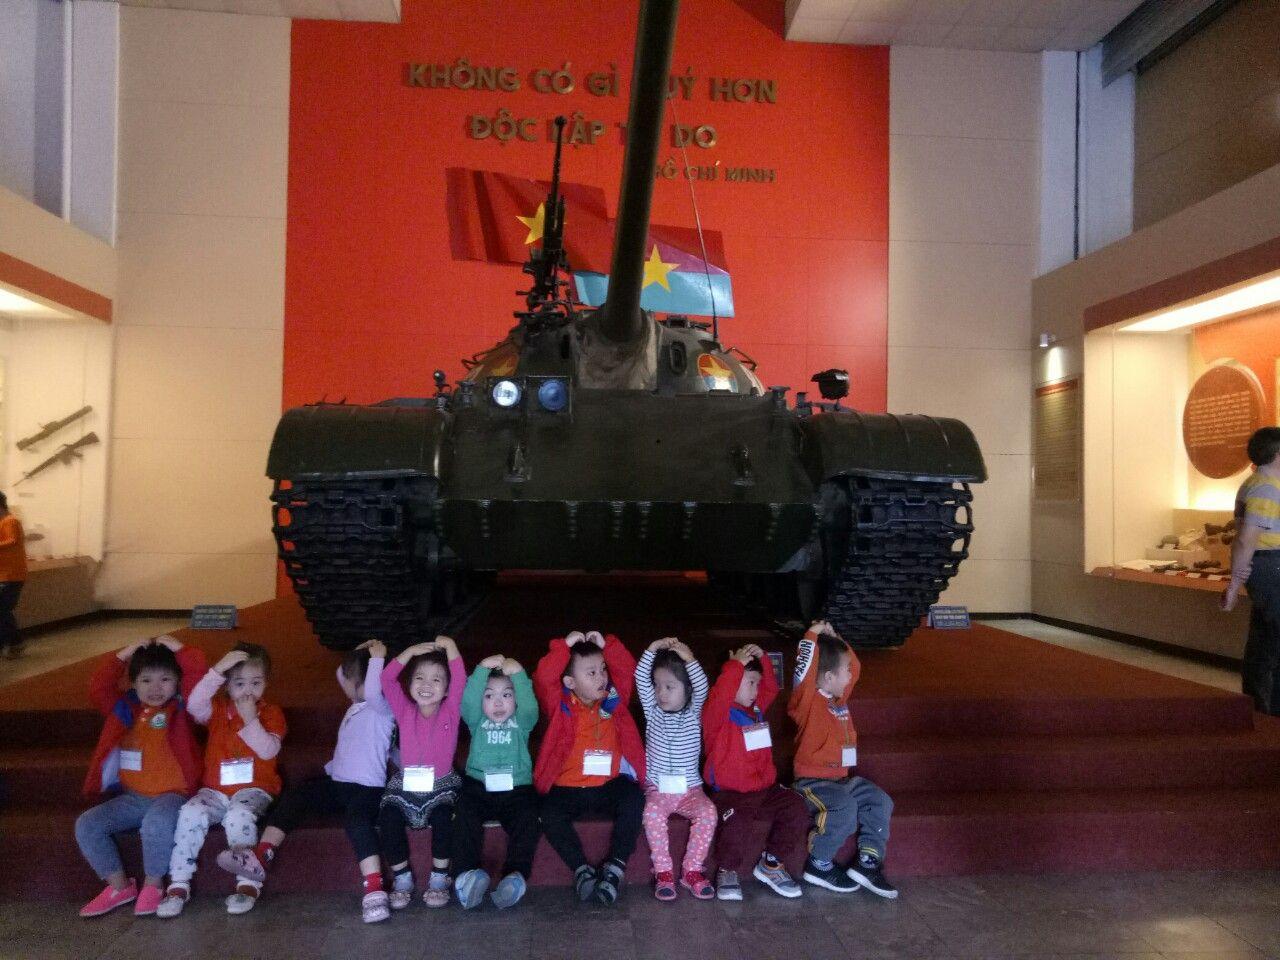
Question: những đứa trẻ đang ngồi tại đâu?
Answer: những đứa trẻ đang ngồi trước chiếc xe tăng trong bảo tàng